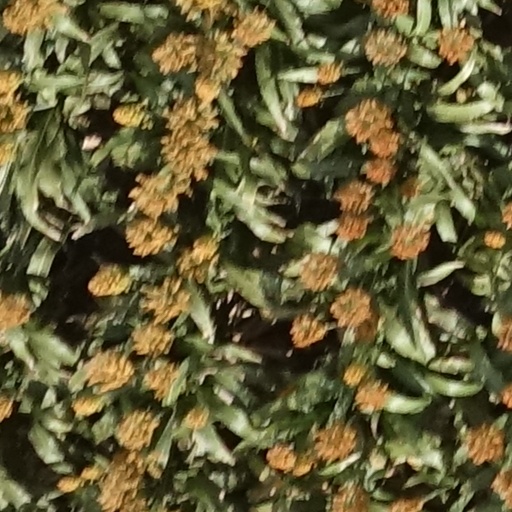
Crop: sorghum